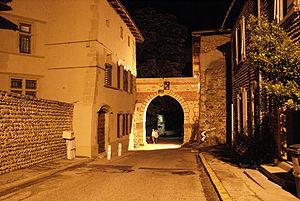
Porte médiévale reconstituée à l'occasion des festivités du millénaire de Moras
Moras-en-Valloire est une commune française située dans le département de la Drôme, en région Auvergne-Rhône-Alpes.